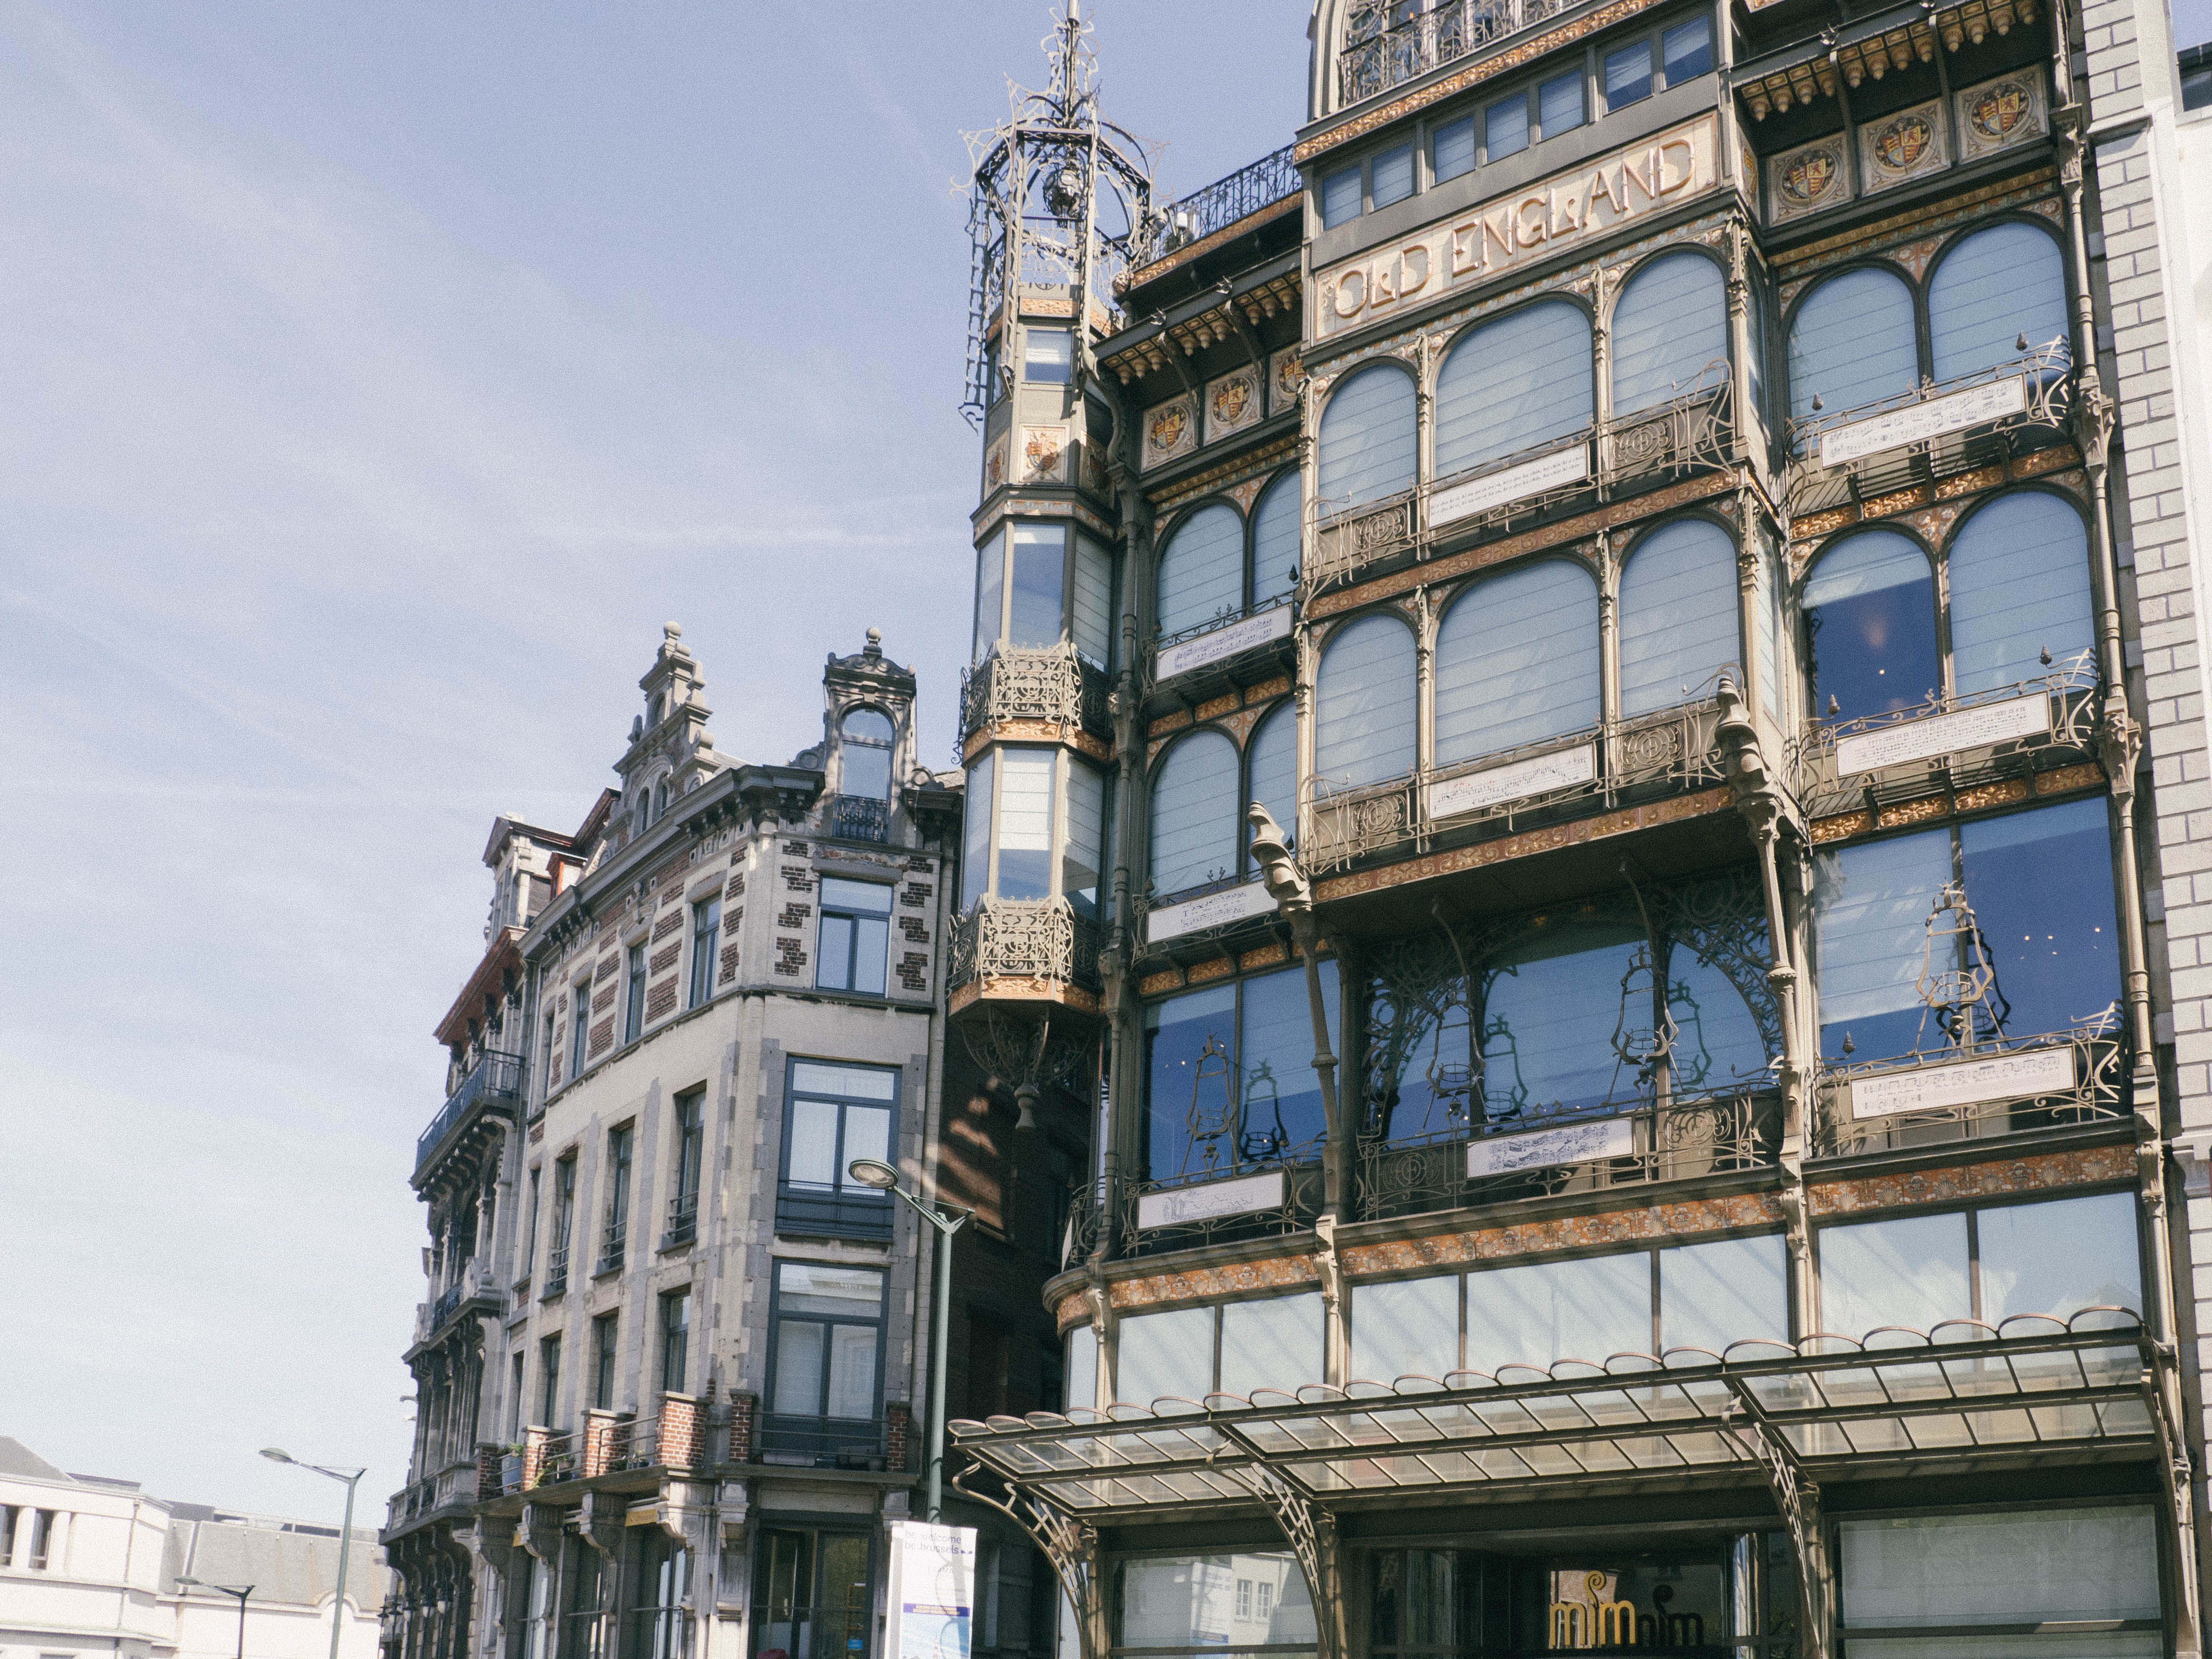
architecture, building, urban area, landmark, property, facade, town, city, human settlement, sky, house, mixed use, apartment, metropolitan area, neighbourhood, metropolis, residential area, real estate, infrastructure, street, condominium, tree, window, downtown, classical architecture, urban design, home, commercial building, road, metal